Little Gandhi

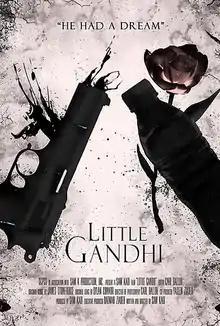
Film poster

Little Gandhi is a 2016 Syrian documentary film directed by Sam Kadi. It was selected as the Syrian entry for the Best Foreign Language Film at the 90th Academy Awards, but it was not nominated. It was the first time Syria had sent a film for consideration for the Best Foreign Language film.